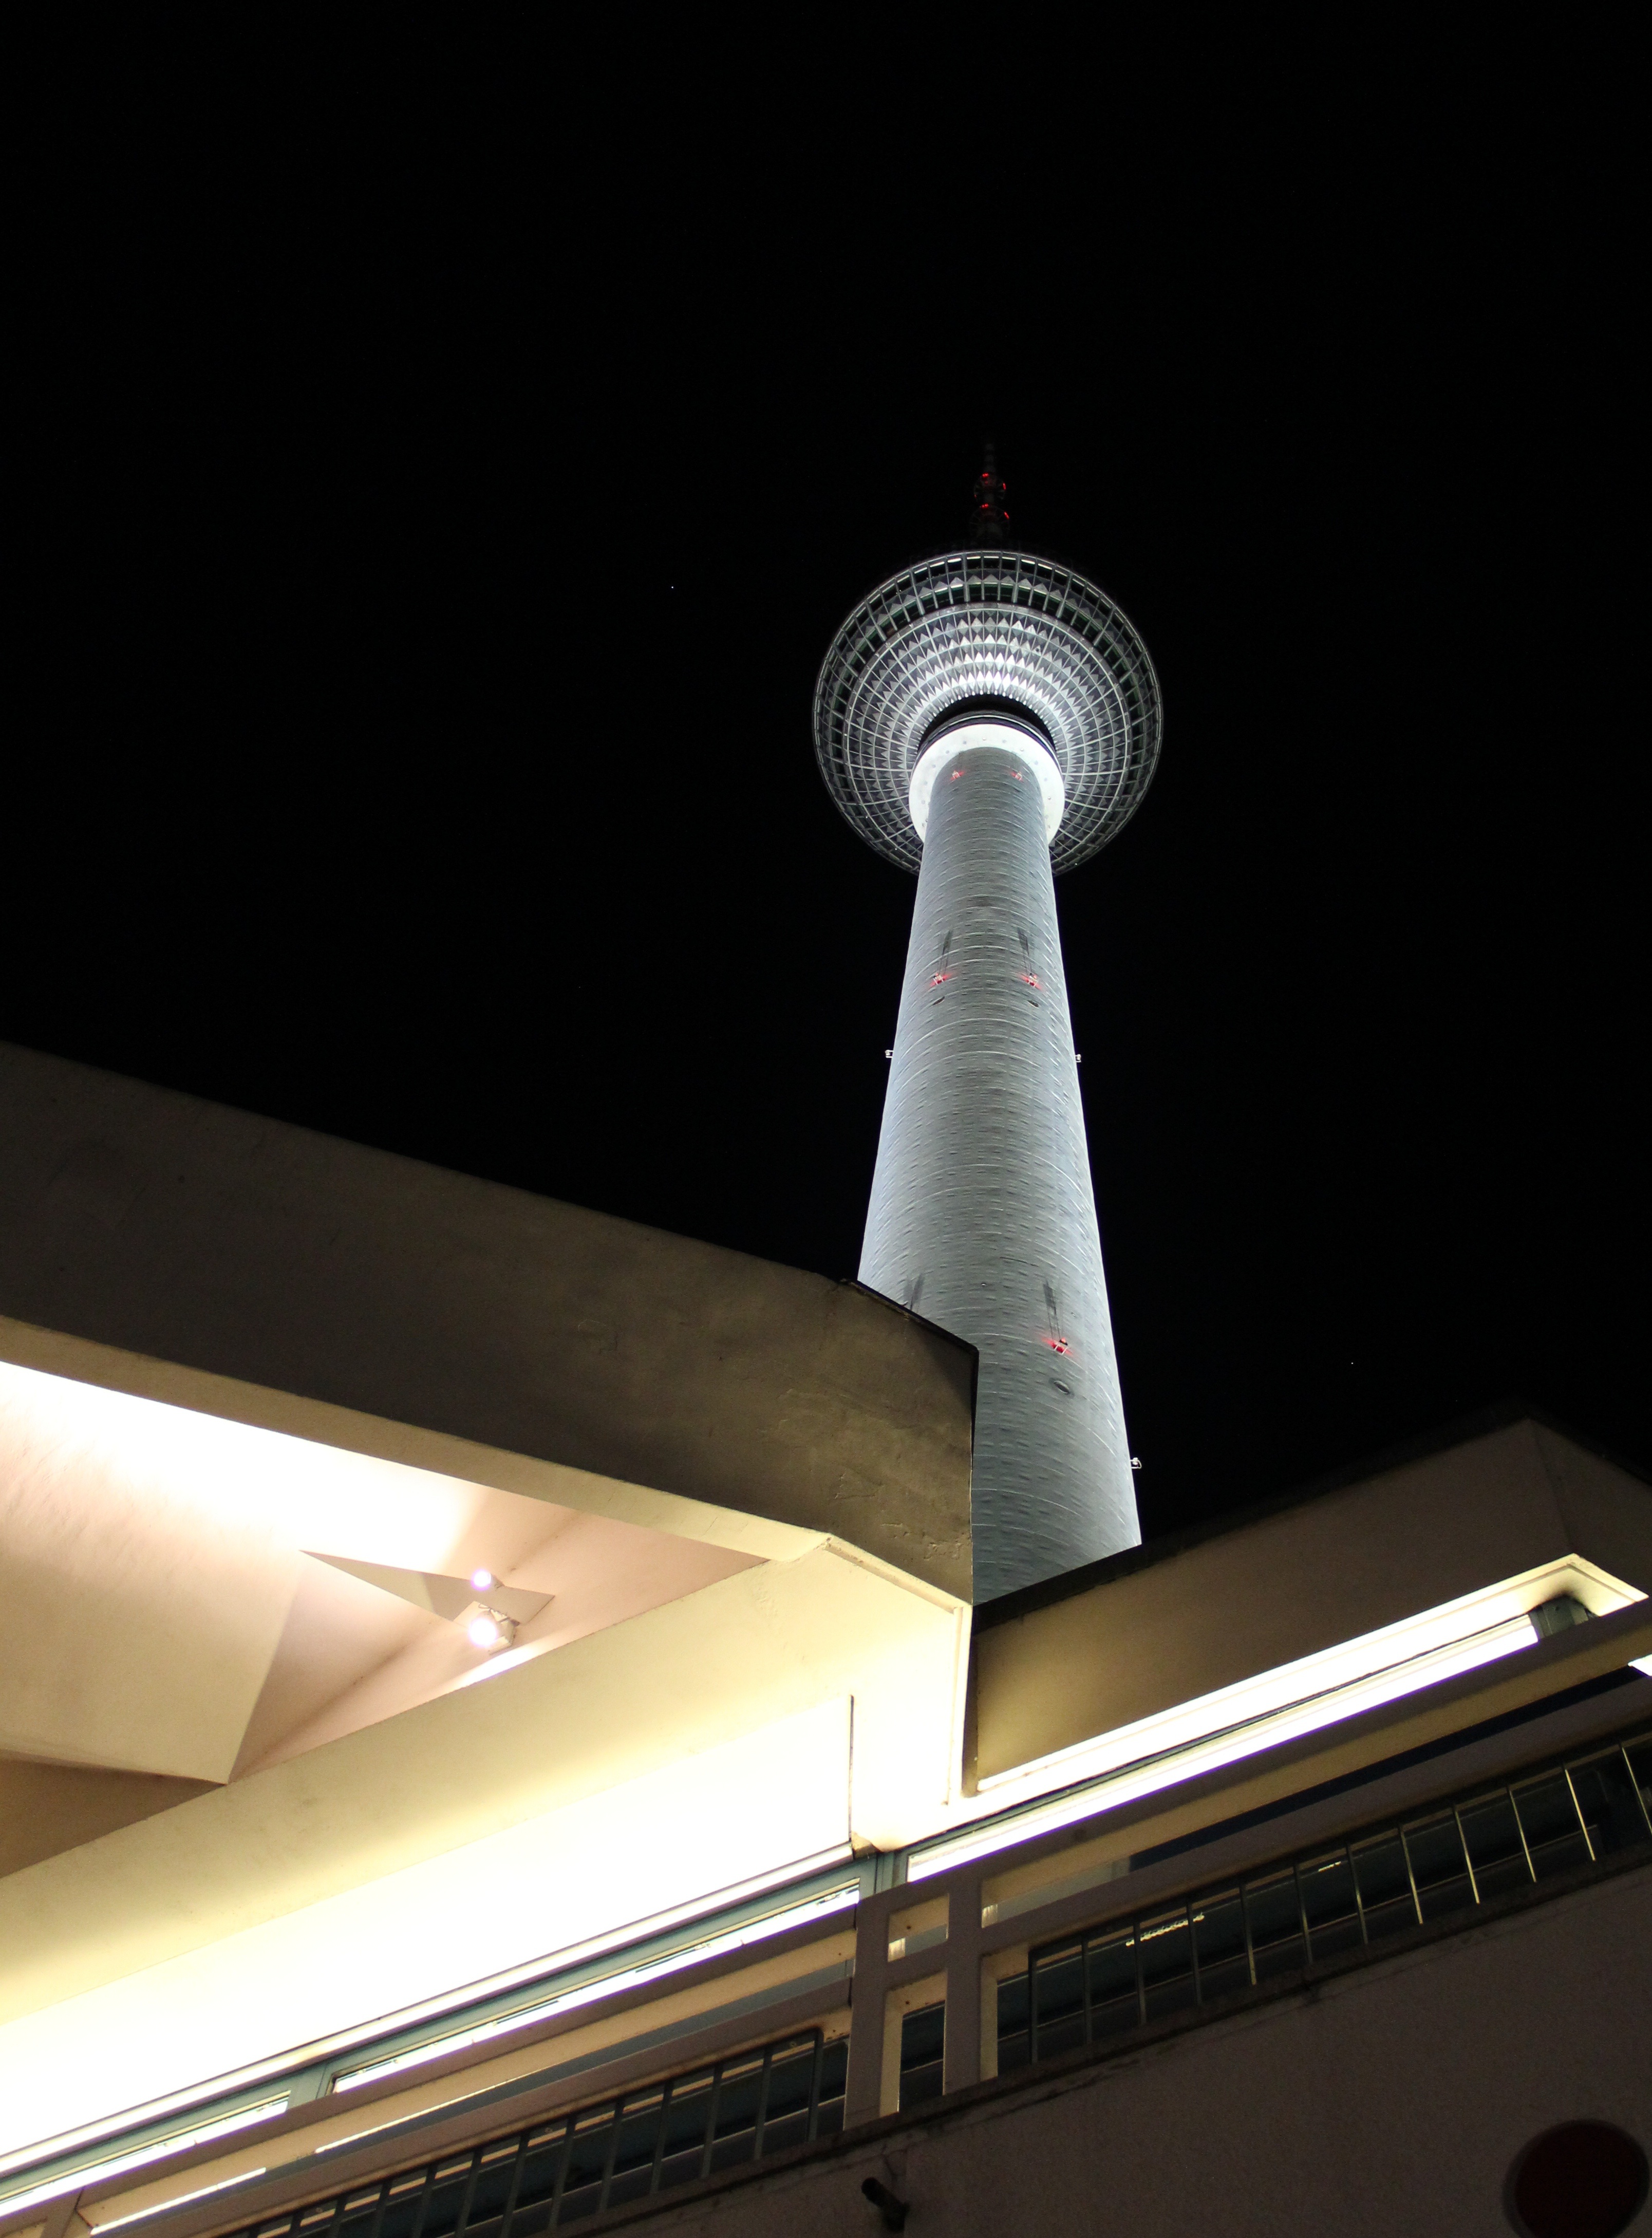
light, architecture, night, building, ceiling, landmark, street light, lighting, places of interest, light fixture, berlin, tourist attraction, shape, alexanderplatz, tv tower, daylighting